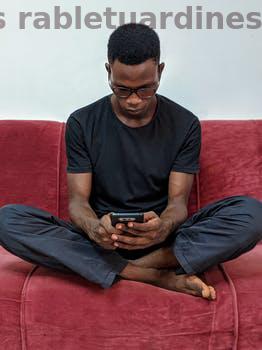
Label: Watermark